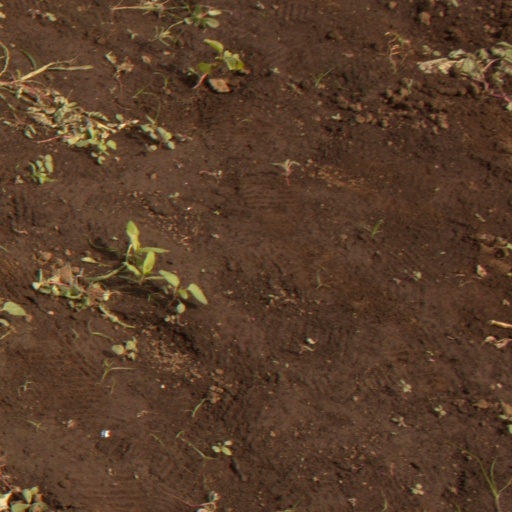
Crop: soybean